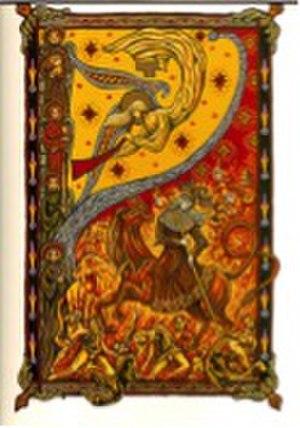
Enluminure du Livre de Jean Luc Leguay ""L Apocalypse"""
Jean-Luc Leguay, né le 27 novembre 1952 à Cannes, est un danseur, auteur, conférencier et formateur international.